Best in the Desert

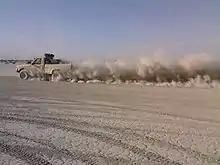
7300 class

Best In The Desert has classes of Trick Trucks (aka Trophy Truck), buggies, motorcycles, Quads. Various events have different classes of racing vehicles.